Royal Shrovetide Football

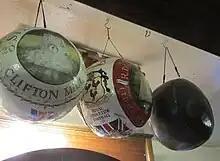
Shrovetide balls typical of those on display in shops and public houses in Ashbourne. These three were on display at the Wheel Inn, Ash Wednesday, 2013. The central ball shows the three cocks that appear on the Cockayne coat of Arms. This image is common to many game balls. To the right is an example of a ball without decoration.

A previously unknown tentative link between Royal Shrovetide football and La soule played in Tricot, Picardy was established in 2012 by history and sociology of sport lecturer Laurent Fournier from the Universite de Nantes. Whilst undertaking a study of "folk football", he noticed that the Coat of arms of the Cockayne family (seated in Ashbourne from the 12th century) painted on a 1909 Shrovetide ball displayed in the window of the "Ashbourne Telegraph" office contained three cockerels in its heraldic design. He recognised this matched the emblem of Tricot (also carrying three cockerels) where La soule is played on the first Sunday of Lent and Easter Monday. He was welcomed to Ashbourne by the Royal Shrovetide Committee and was a guest at the Shrovetide luncheon. Research into Royal Shrovetide Football's lost history is ongoing (August 2012).